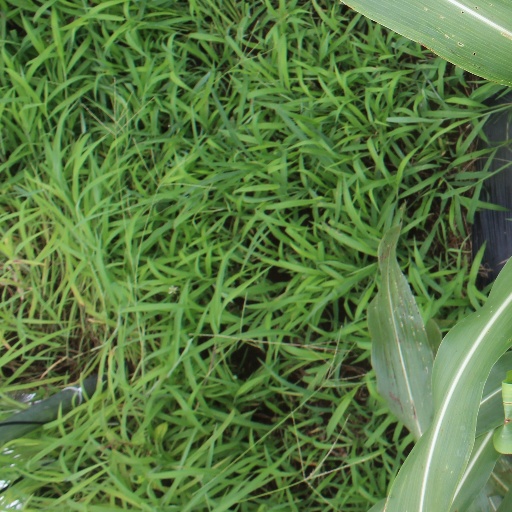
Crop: sorghum